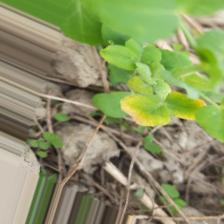
Label: Ascochyta blight